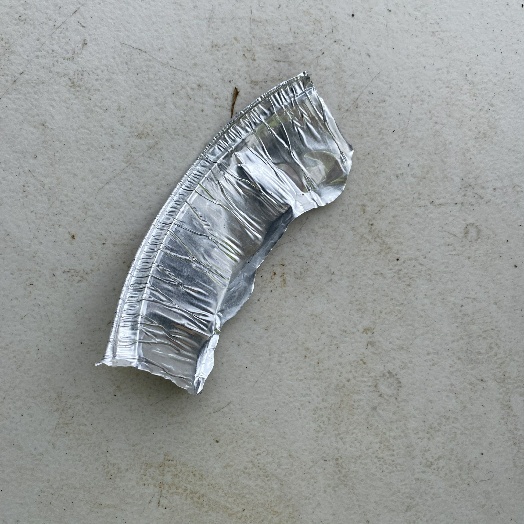
Label: Metal